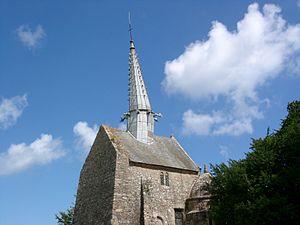
La chapelle Saint-Gonéry se situe dans la commune de Plougrescant dans les Côtes-d'Armor.